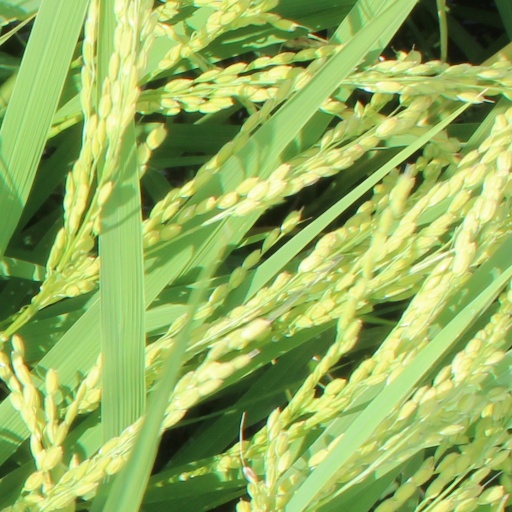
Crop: rice